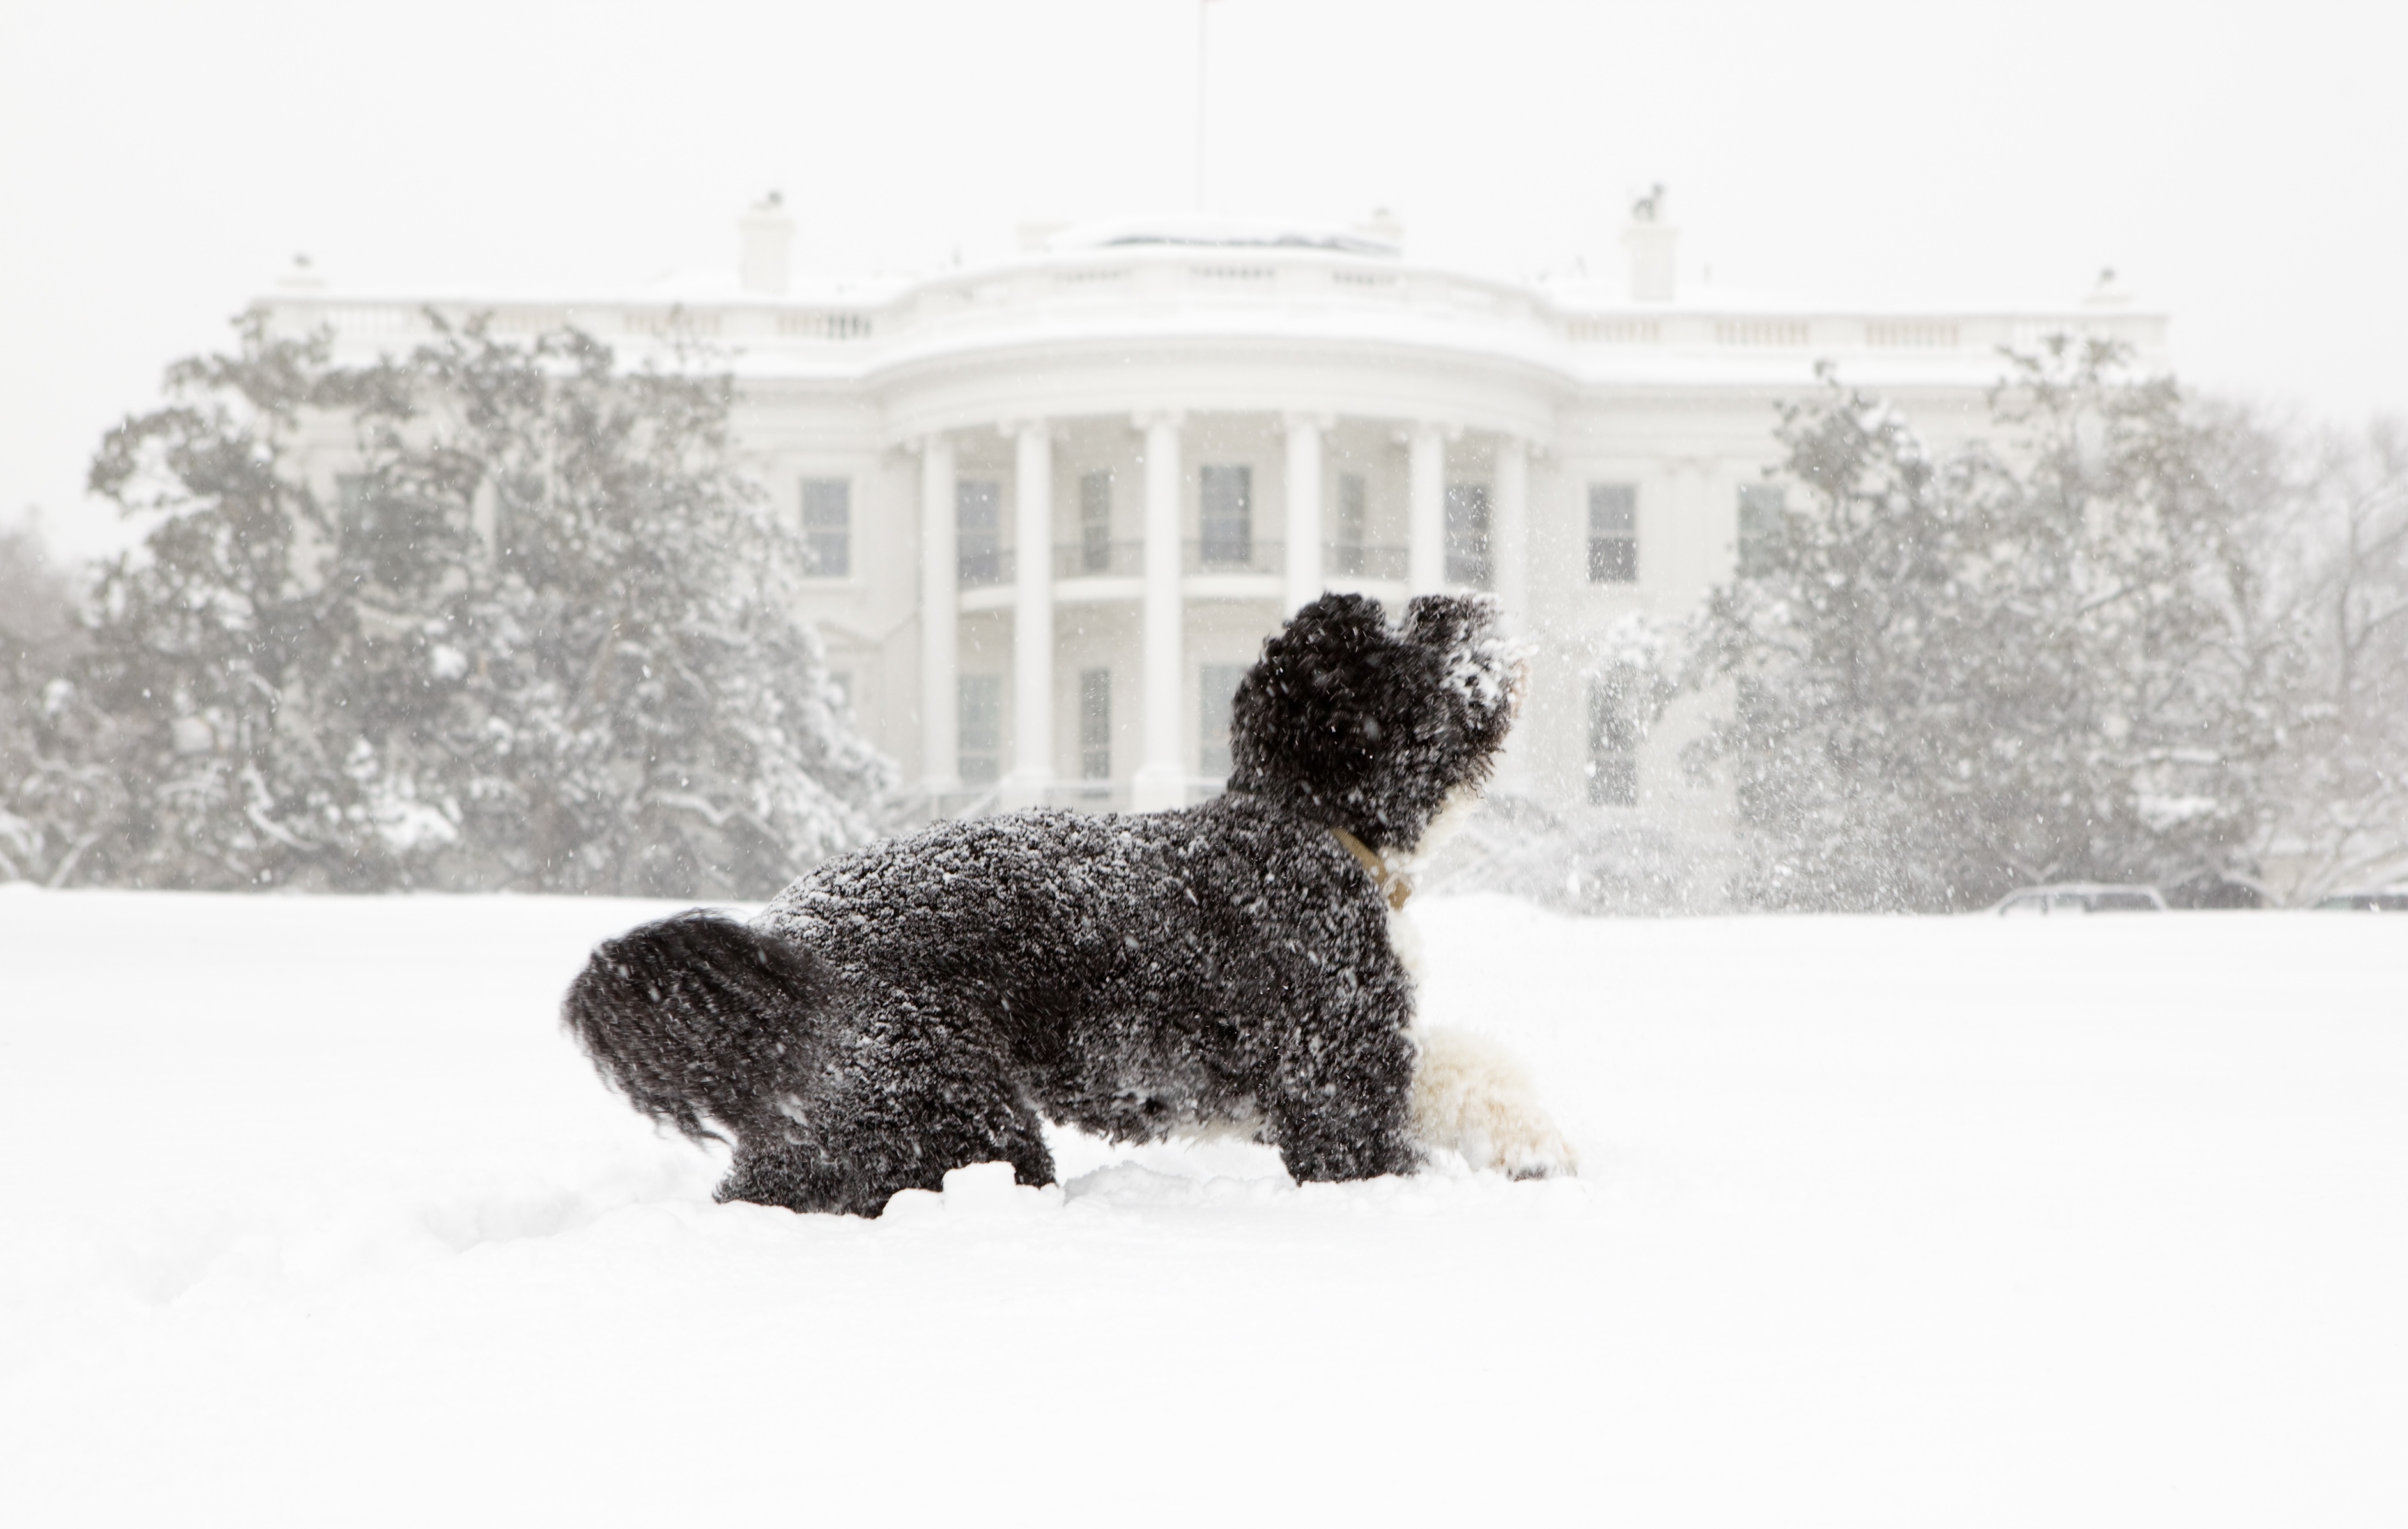
snow, winter, dog, canine, pet, weather, usa, mammal, playing, playful, poodle, washington, dc, president, white house, outdoors, bo, dog breed, barbet, obama, miniature poodle, dog like mammal, schnoodle, dog crossbreeds, lagotto romagnolo, portuguese water dog